101 Battalion (South Africa)

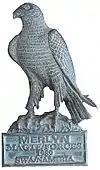
101 Battalion was part of the Sector 10 response to the Cuban buildup and SWAPO incursions, known as the Merlyn Forces in 1989 South West Africa

101 Battalion was disbanded on 30 June 1989 upon the independence of Namibia in 1990-91.